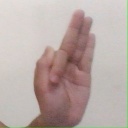
अक्षर: फ